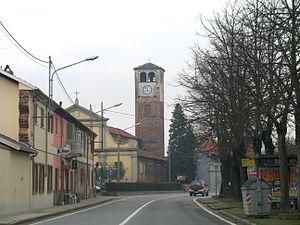
Collobiano est une commune de la province de Vercelli dans le Piémont en Italie.